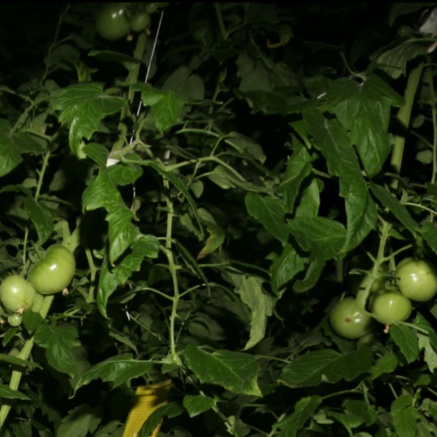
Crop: tomato